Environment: real
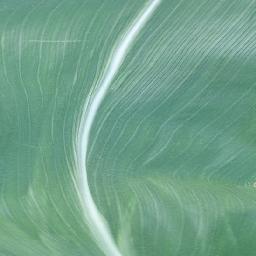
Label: healthy